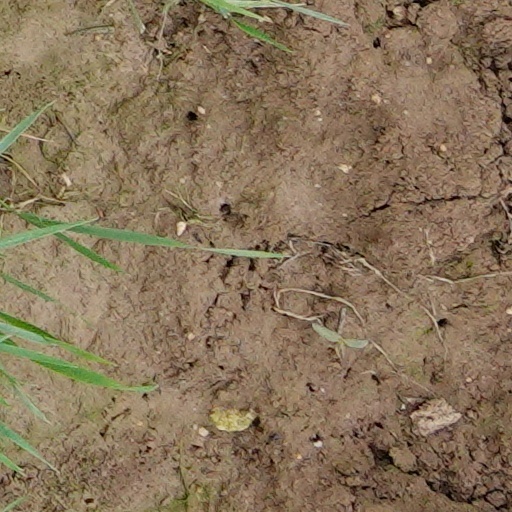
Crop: wheat